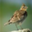
Label: bird